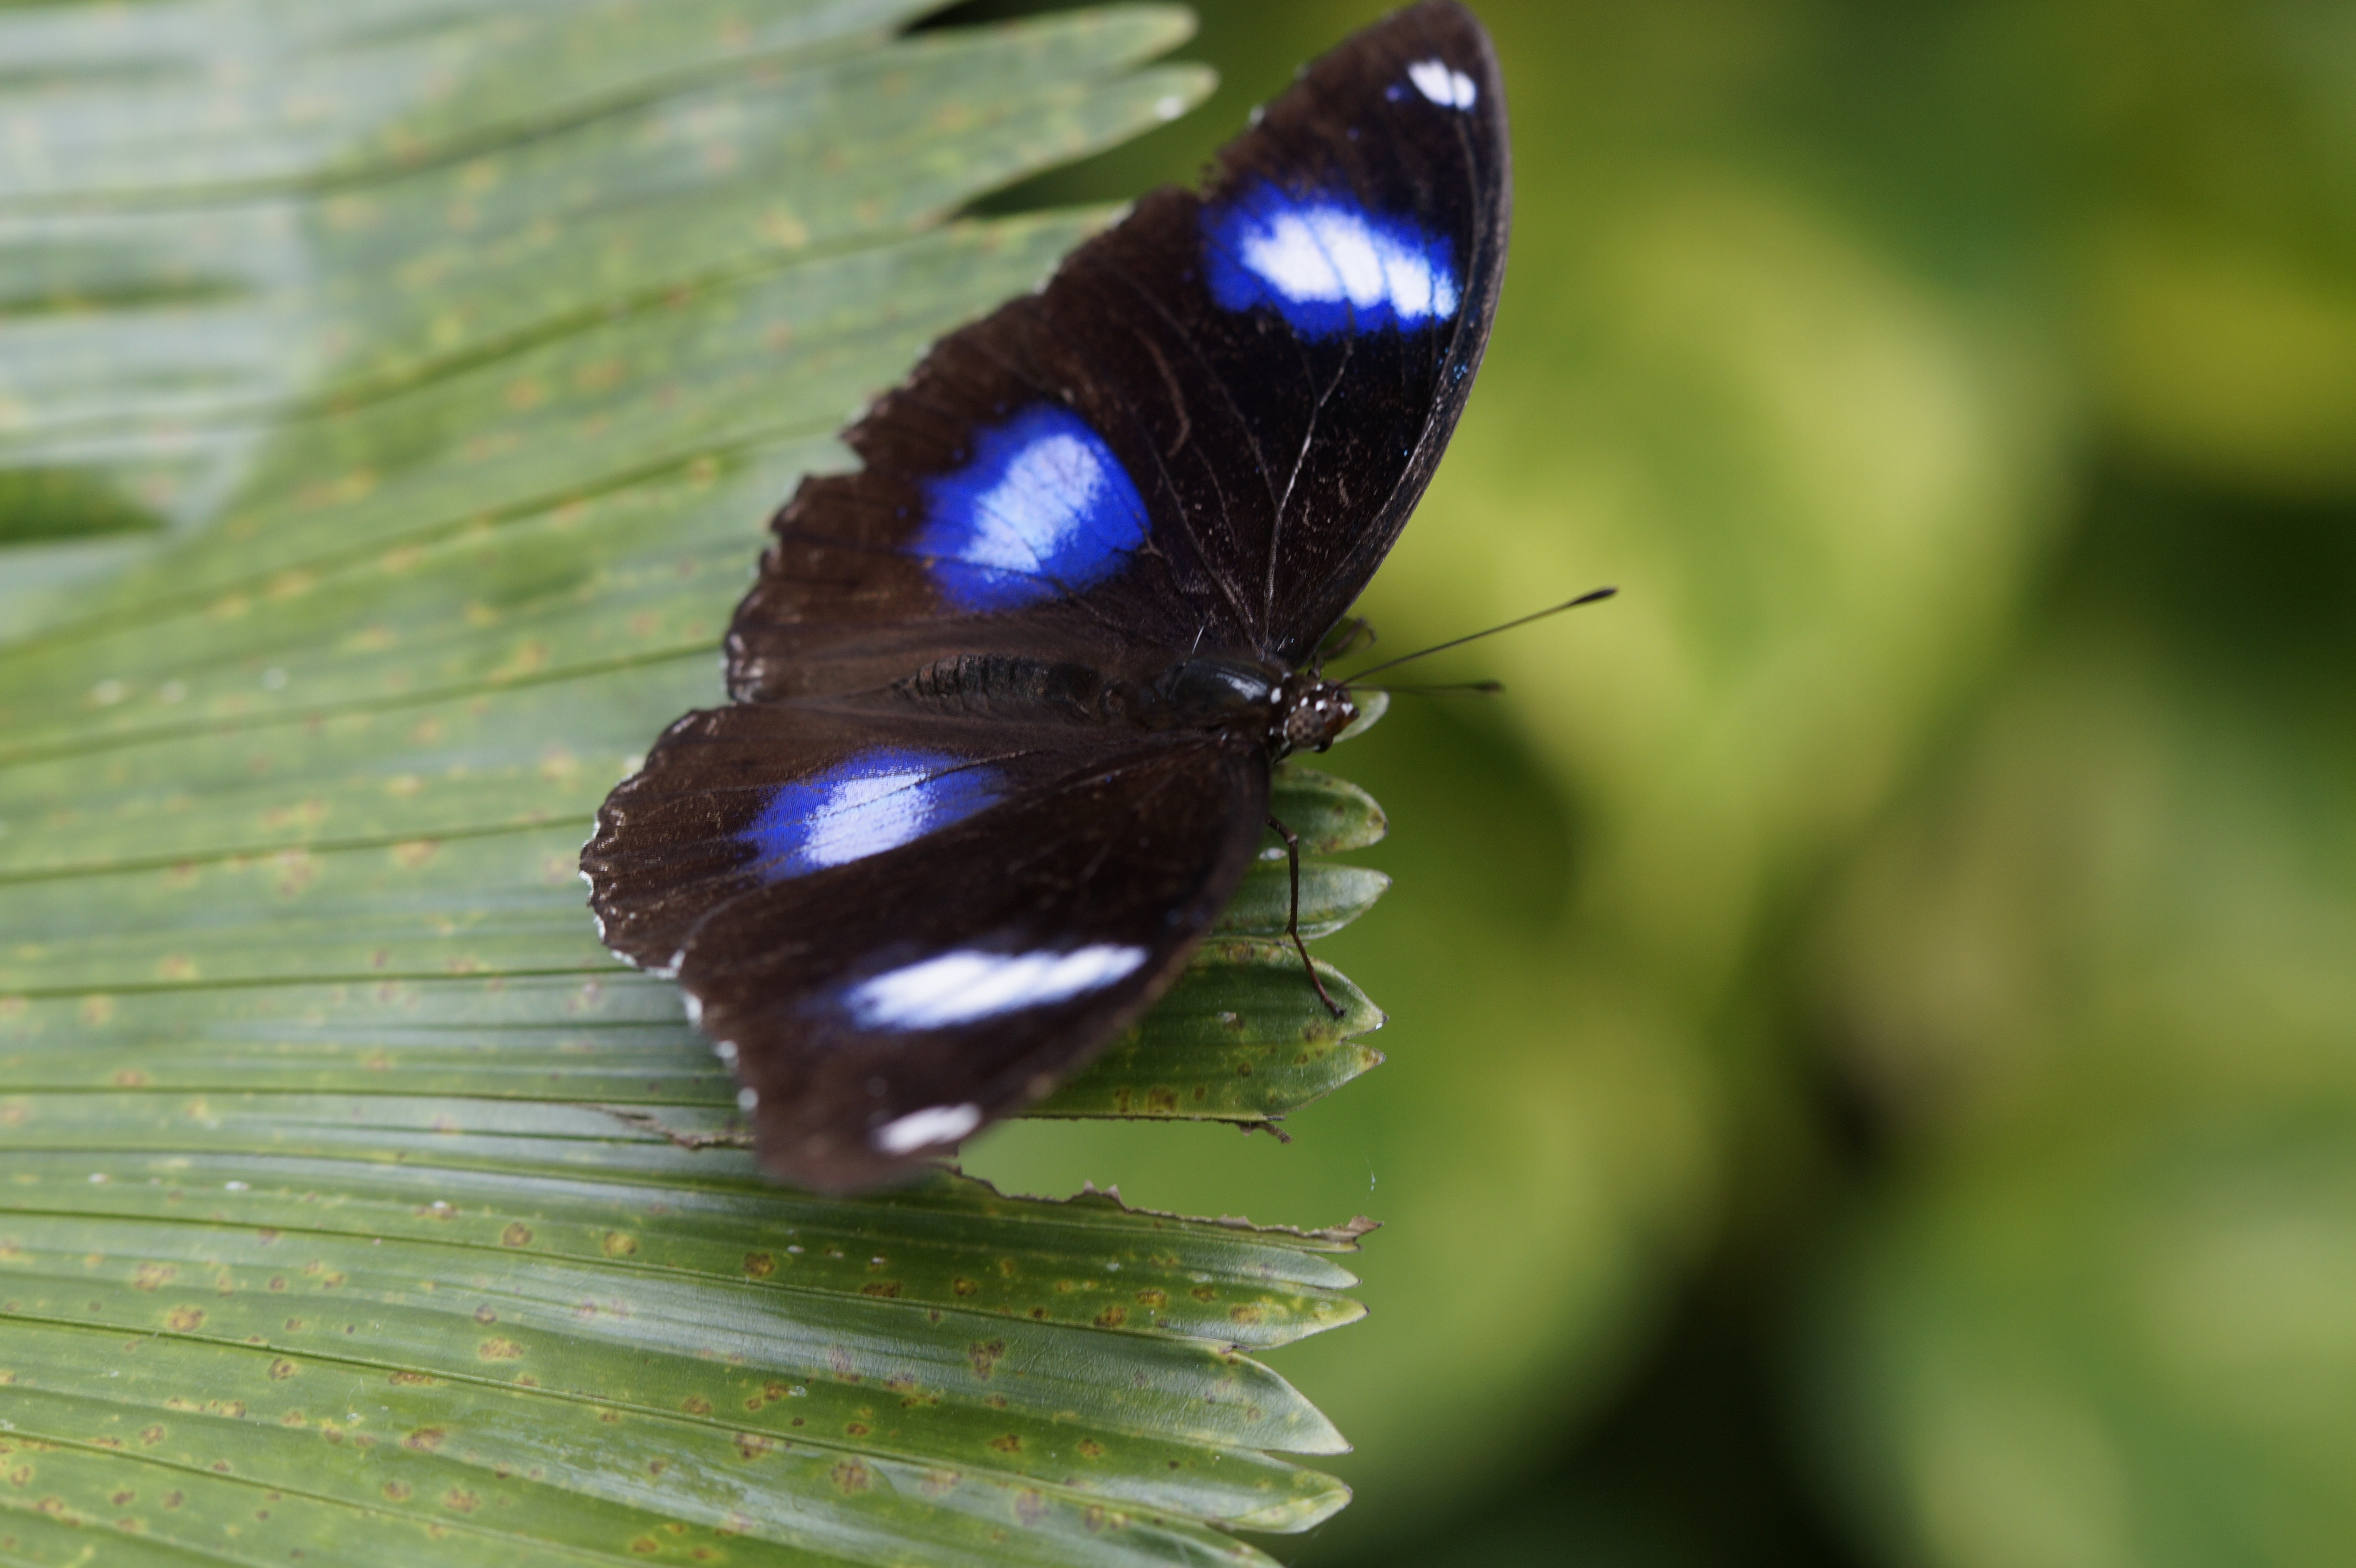
nature, wing, photography, flower, wildlife, tropical, insect, butterfly, fauna, invertebrate, close up, exotic, exot, macro photography, arthropod, pollinator, tropical house, butterfly house, mainau island, moths and butterflies, lycaenid, brush footed butterfly, ordinary eierfliege